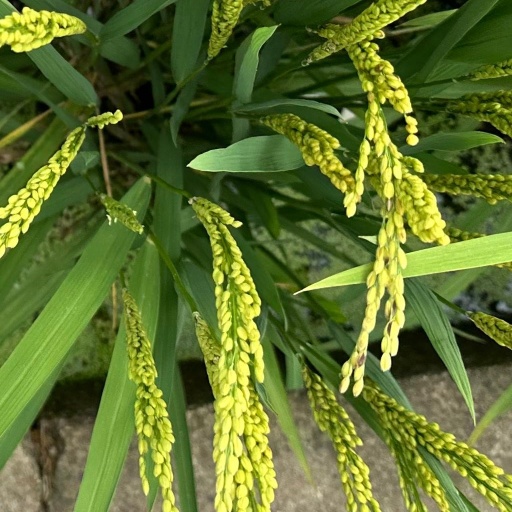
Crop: rice